Großkugel station

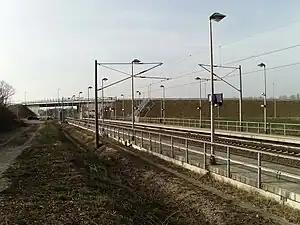
2012

Großkugel station is a railway station in the "Großkugel" district in the municipality of Kabelsketal, located in the Saalekreis district in Saxony-Anhalt, Germany.